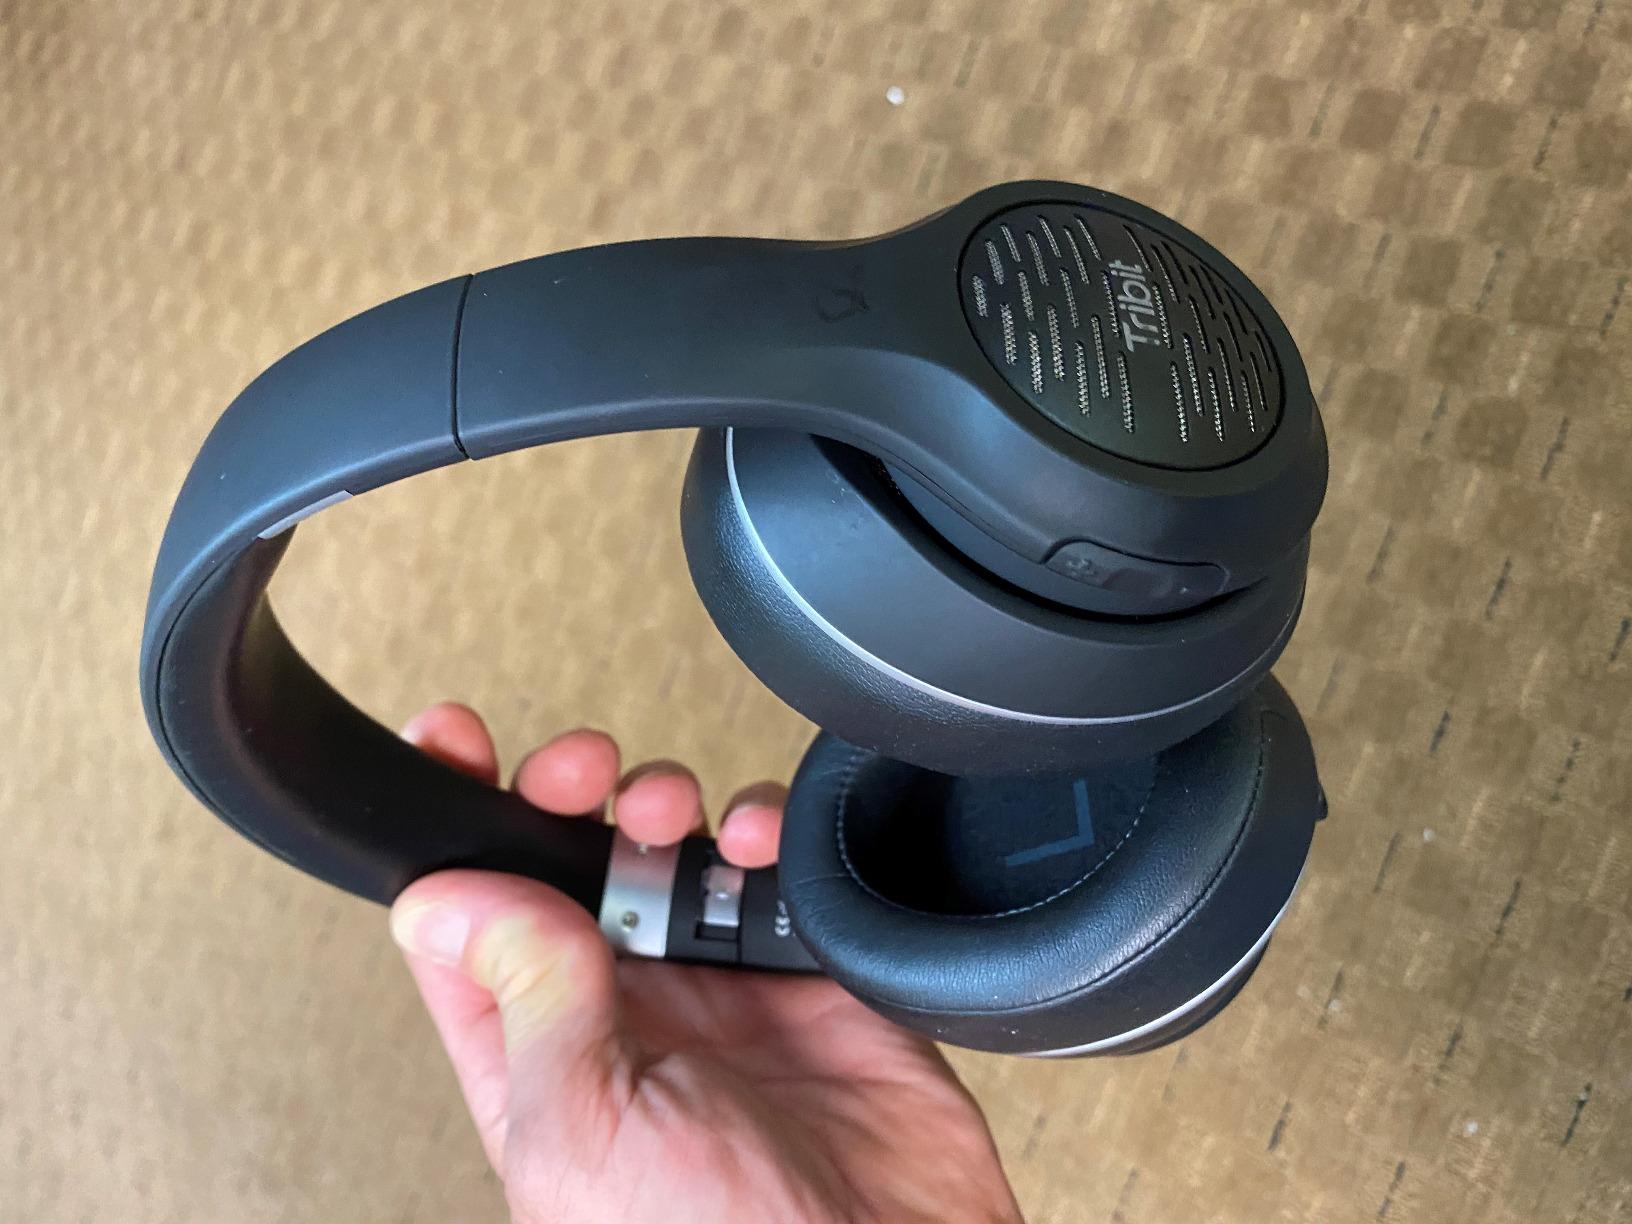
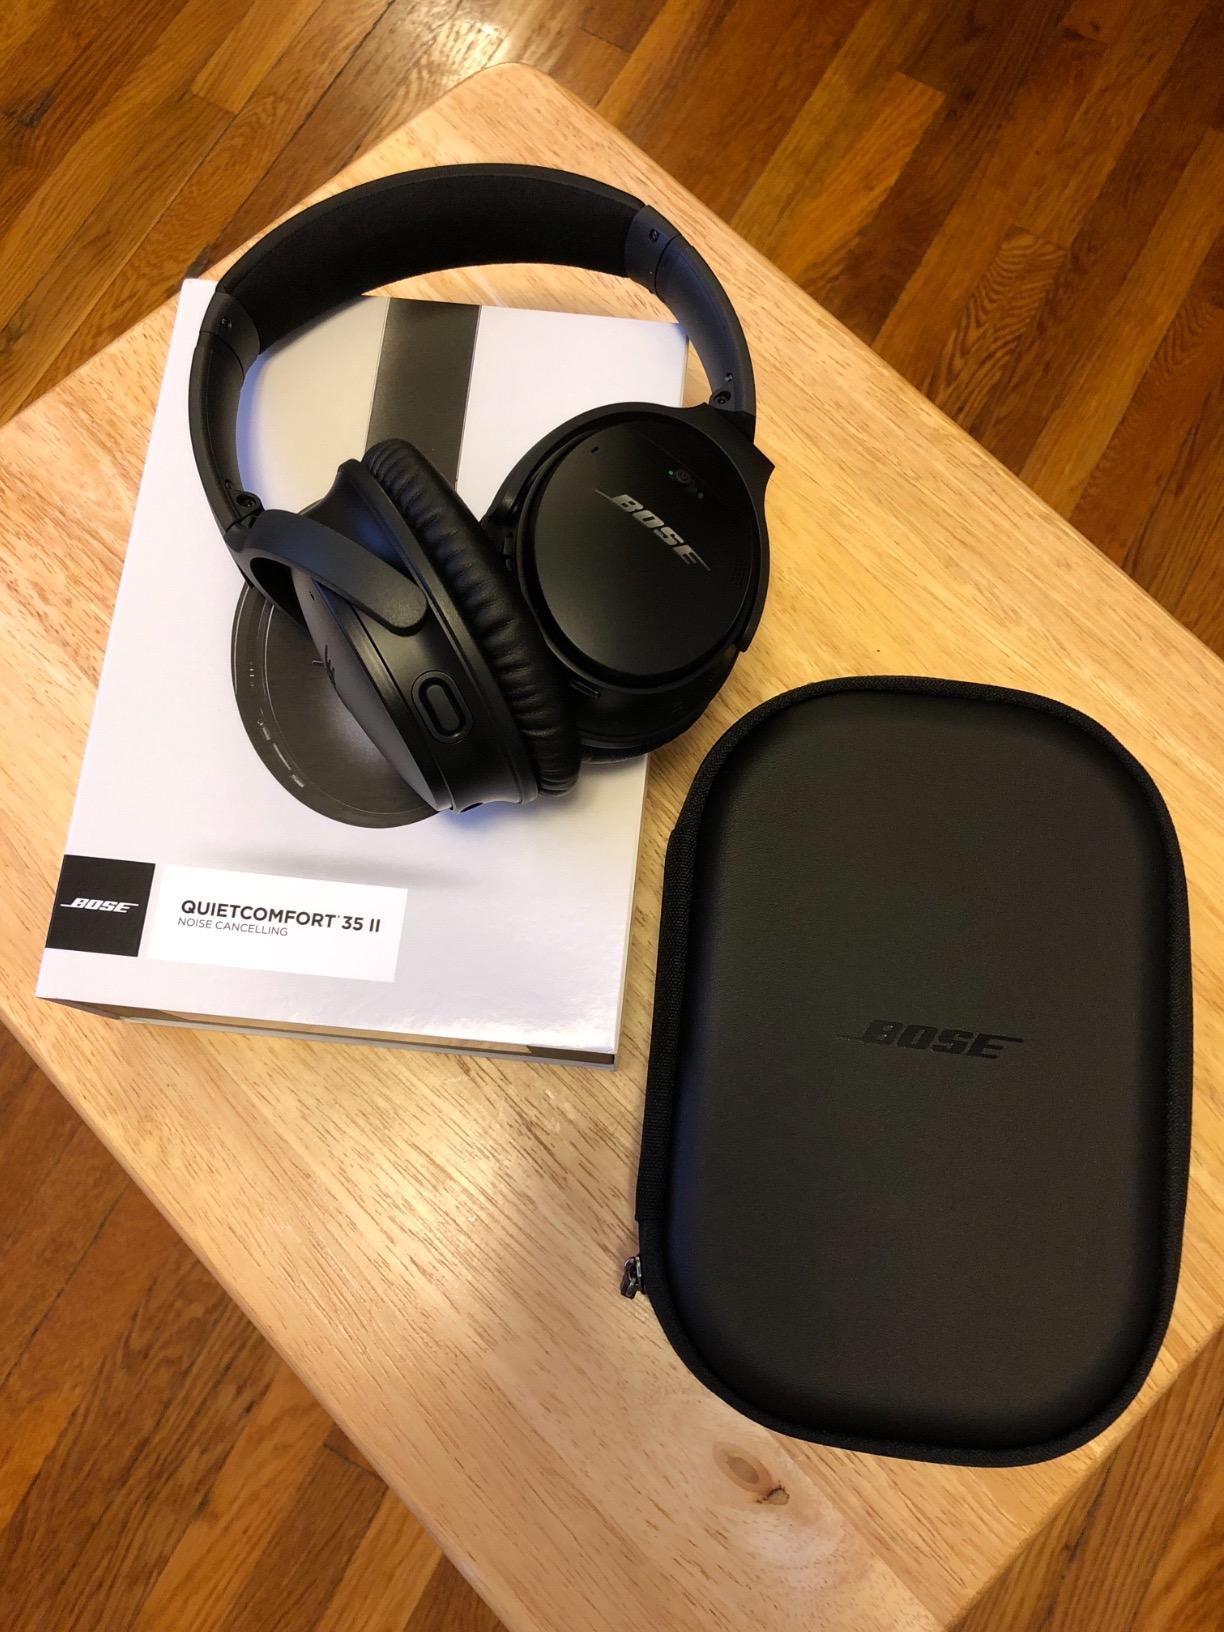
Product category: headphones
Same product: no